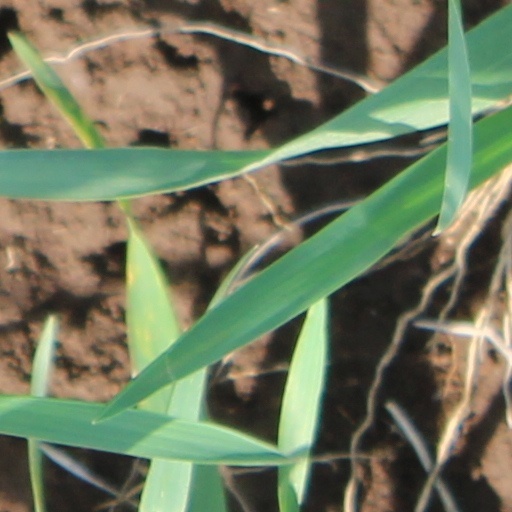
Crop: wheat